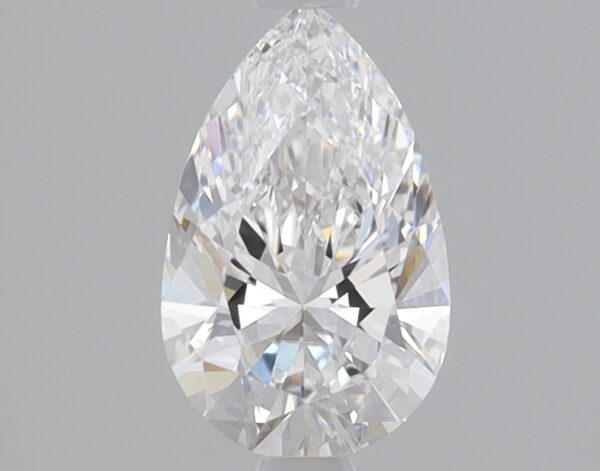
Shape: pear
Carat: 0.87
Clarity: VVS2
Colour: E
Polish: EX
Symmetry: EX
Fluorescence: NONE
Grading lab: IGI
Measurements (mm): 8.55 x 5.37 x 3.36